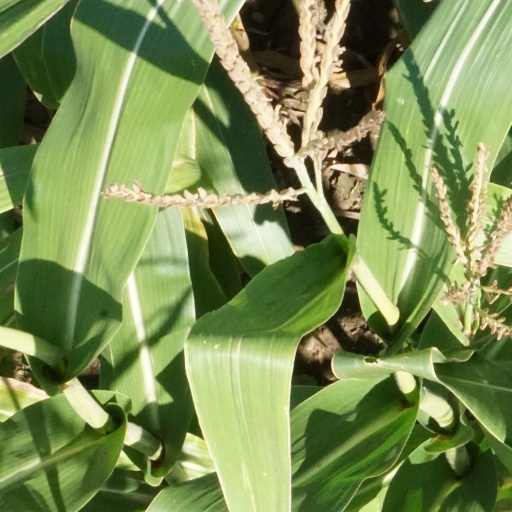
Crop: maize; corn